Oregon Institute of Technology, Portland-Metro

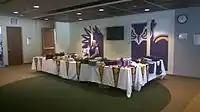

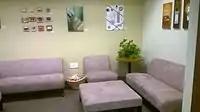

The campus has a library located on the fourth floor. The library houses approximately 1200 volumes and has access to all electronic resources to which the institution subscribes. Students may also check out items through Summit from more than 37 different university library campuses in the Pacific Northwest. The library has seven rooms that students can check out for studying or for group collaboration and functions as the hub for many school and industry related projects around campus.